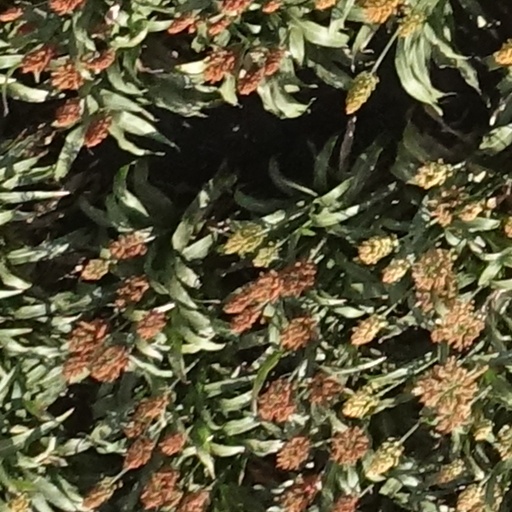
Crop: sorghum